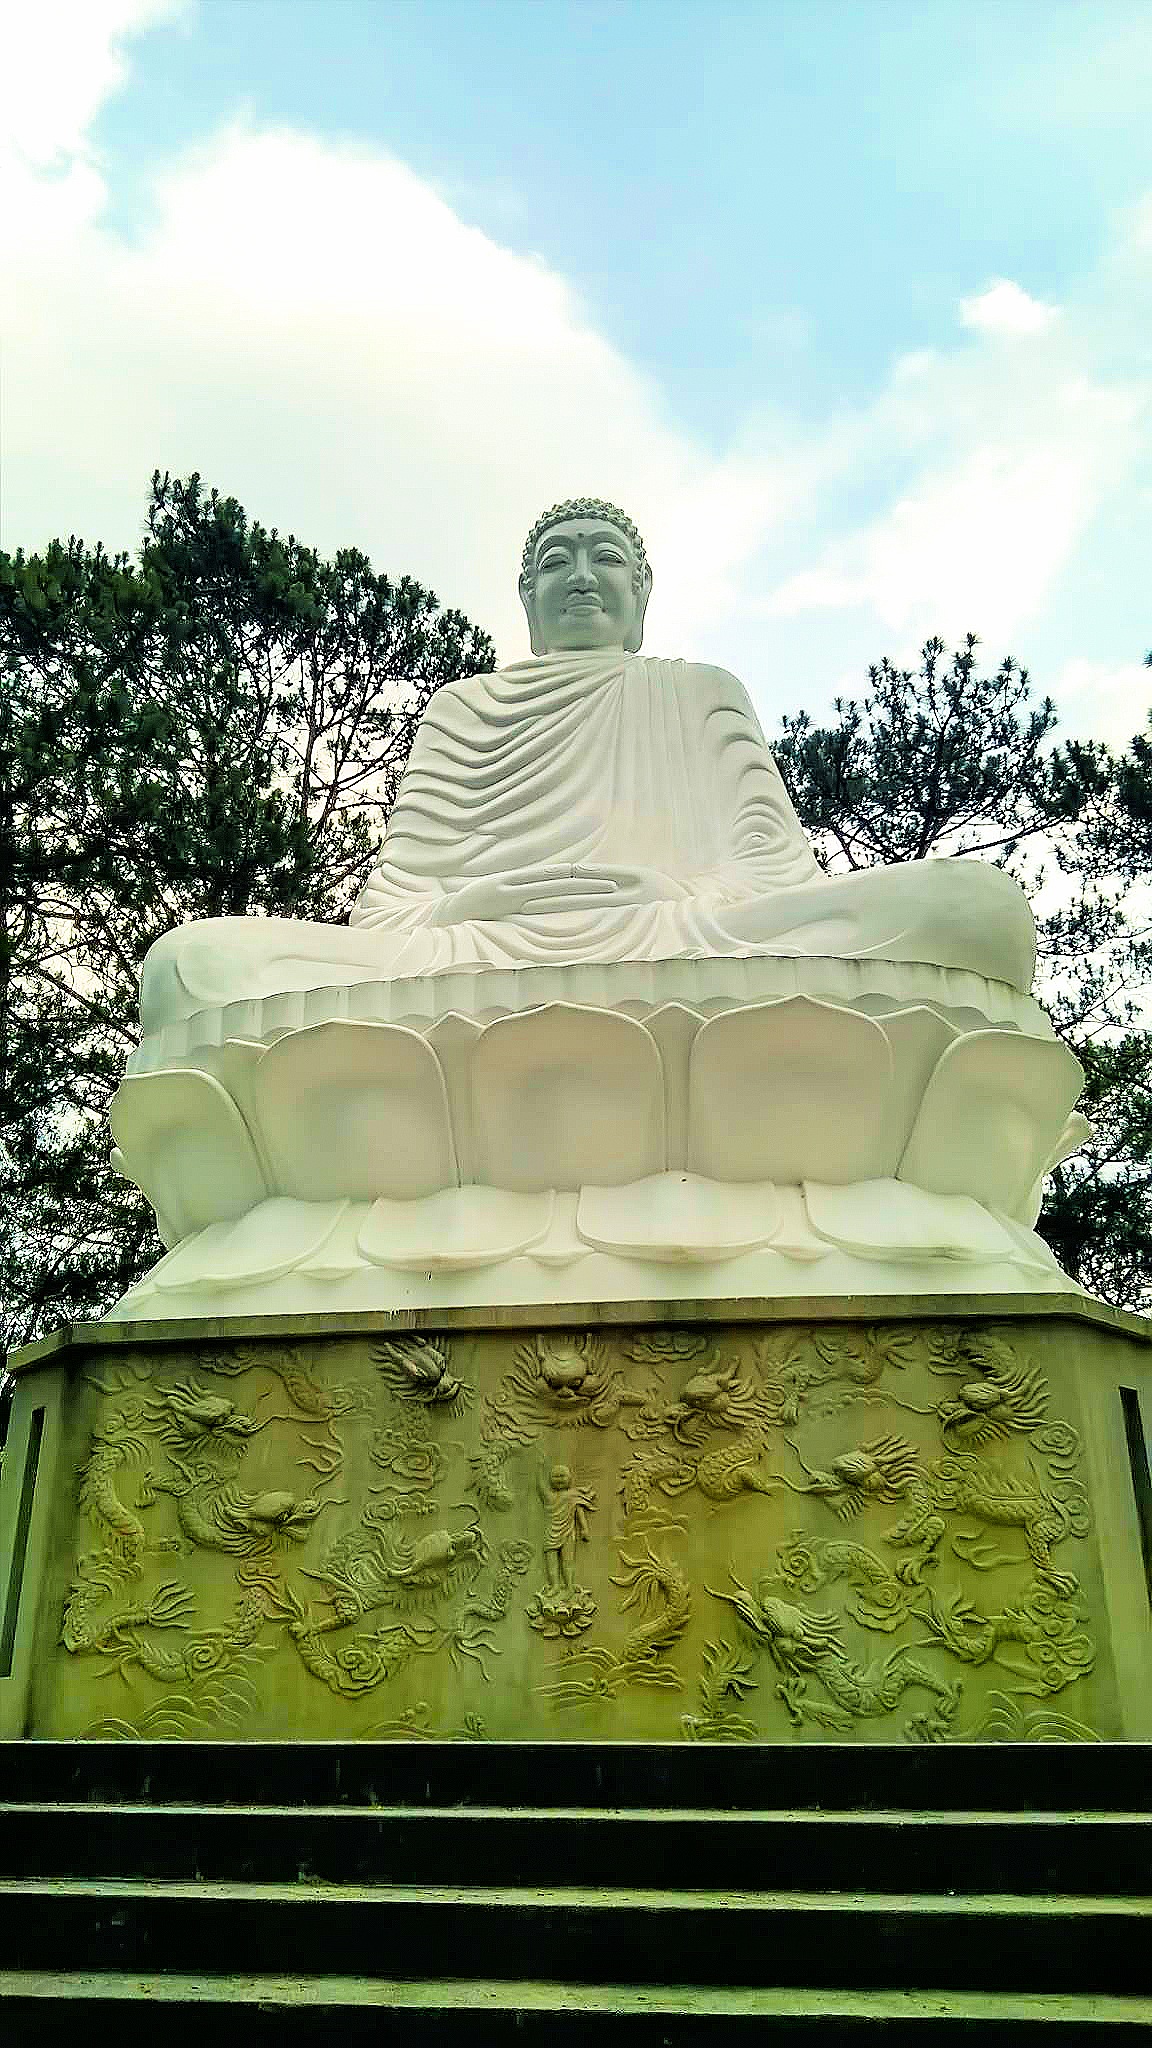
light, cloud, sky, sunshine, sunset, wave, flower, lake, valley, travel, green, art, buddha, vietnam, water feature, pagoda, wedding cake